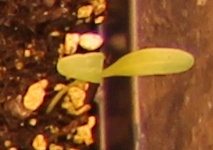
Label: Sugar beet